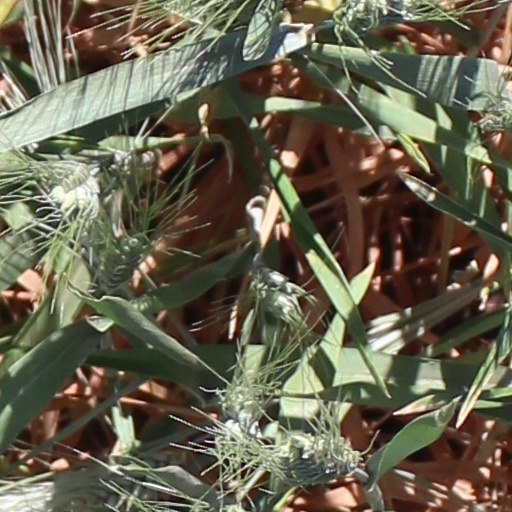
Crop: wheat